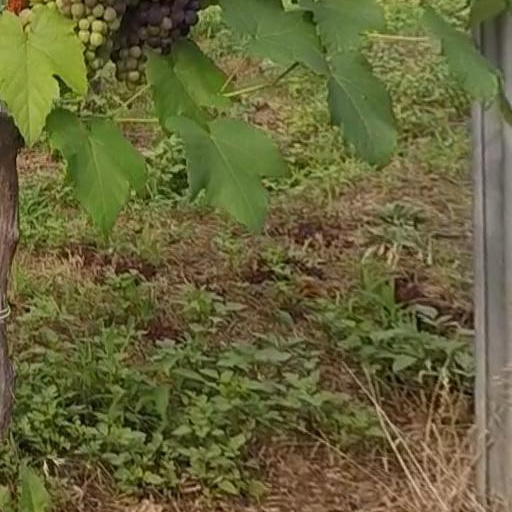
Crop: grape